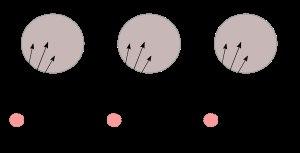
Le terme d'éclipse du darwinisme, popularisé par Julian Huxley, désigne une phase de l'histoire de la biologie pendant laquelle le principe de l'évolution était largement admis, mais pas la sélection naturelle en tant que mécanisme explicatif. Des historiens des sciences, tel Peter Bowler, ont utilisé l'expression pour désigner une période s'étendant à peu près de 1880 à 1920, durant laquelle les théories alternatives à la sélection naturelle sont étudiées en détail, de nombreux biologistes voyant dans la sélection naturelle une supposition hâtive de Charles Darwin ou minimisant son importance. L'expression alternative « interphase du darwinisme » a été proposée, le terme d'éclipse pouvant laisser penser, à tort, qu'une période d'intense recherche darwinienne l'avait précédée.